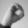
ASL letter: O